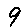
Label: 9